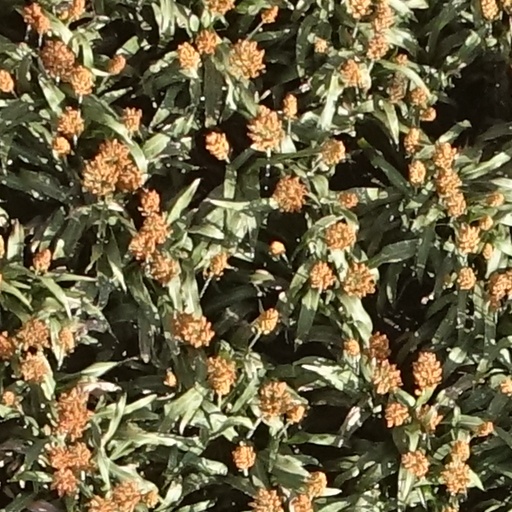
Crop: sorghum